Johan Johansson (musician)

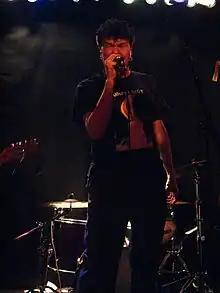
Johan Johansson sings with Monark X

Johan Georg Johansson (born April 23, 1961 in Stockholm) is a writer and musician (drums, guitar, bass, vocal). He is most famous for his time as songwriter and drummer for the Swedish punk-rock band KSMB.